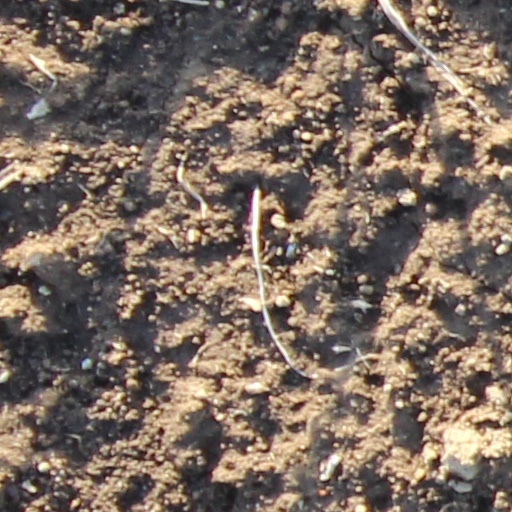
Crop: wheat